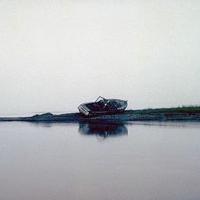
Weather: cloudy or overcast